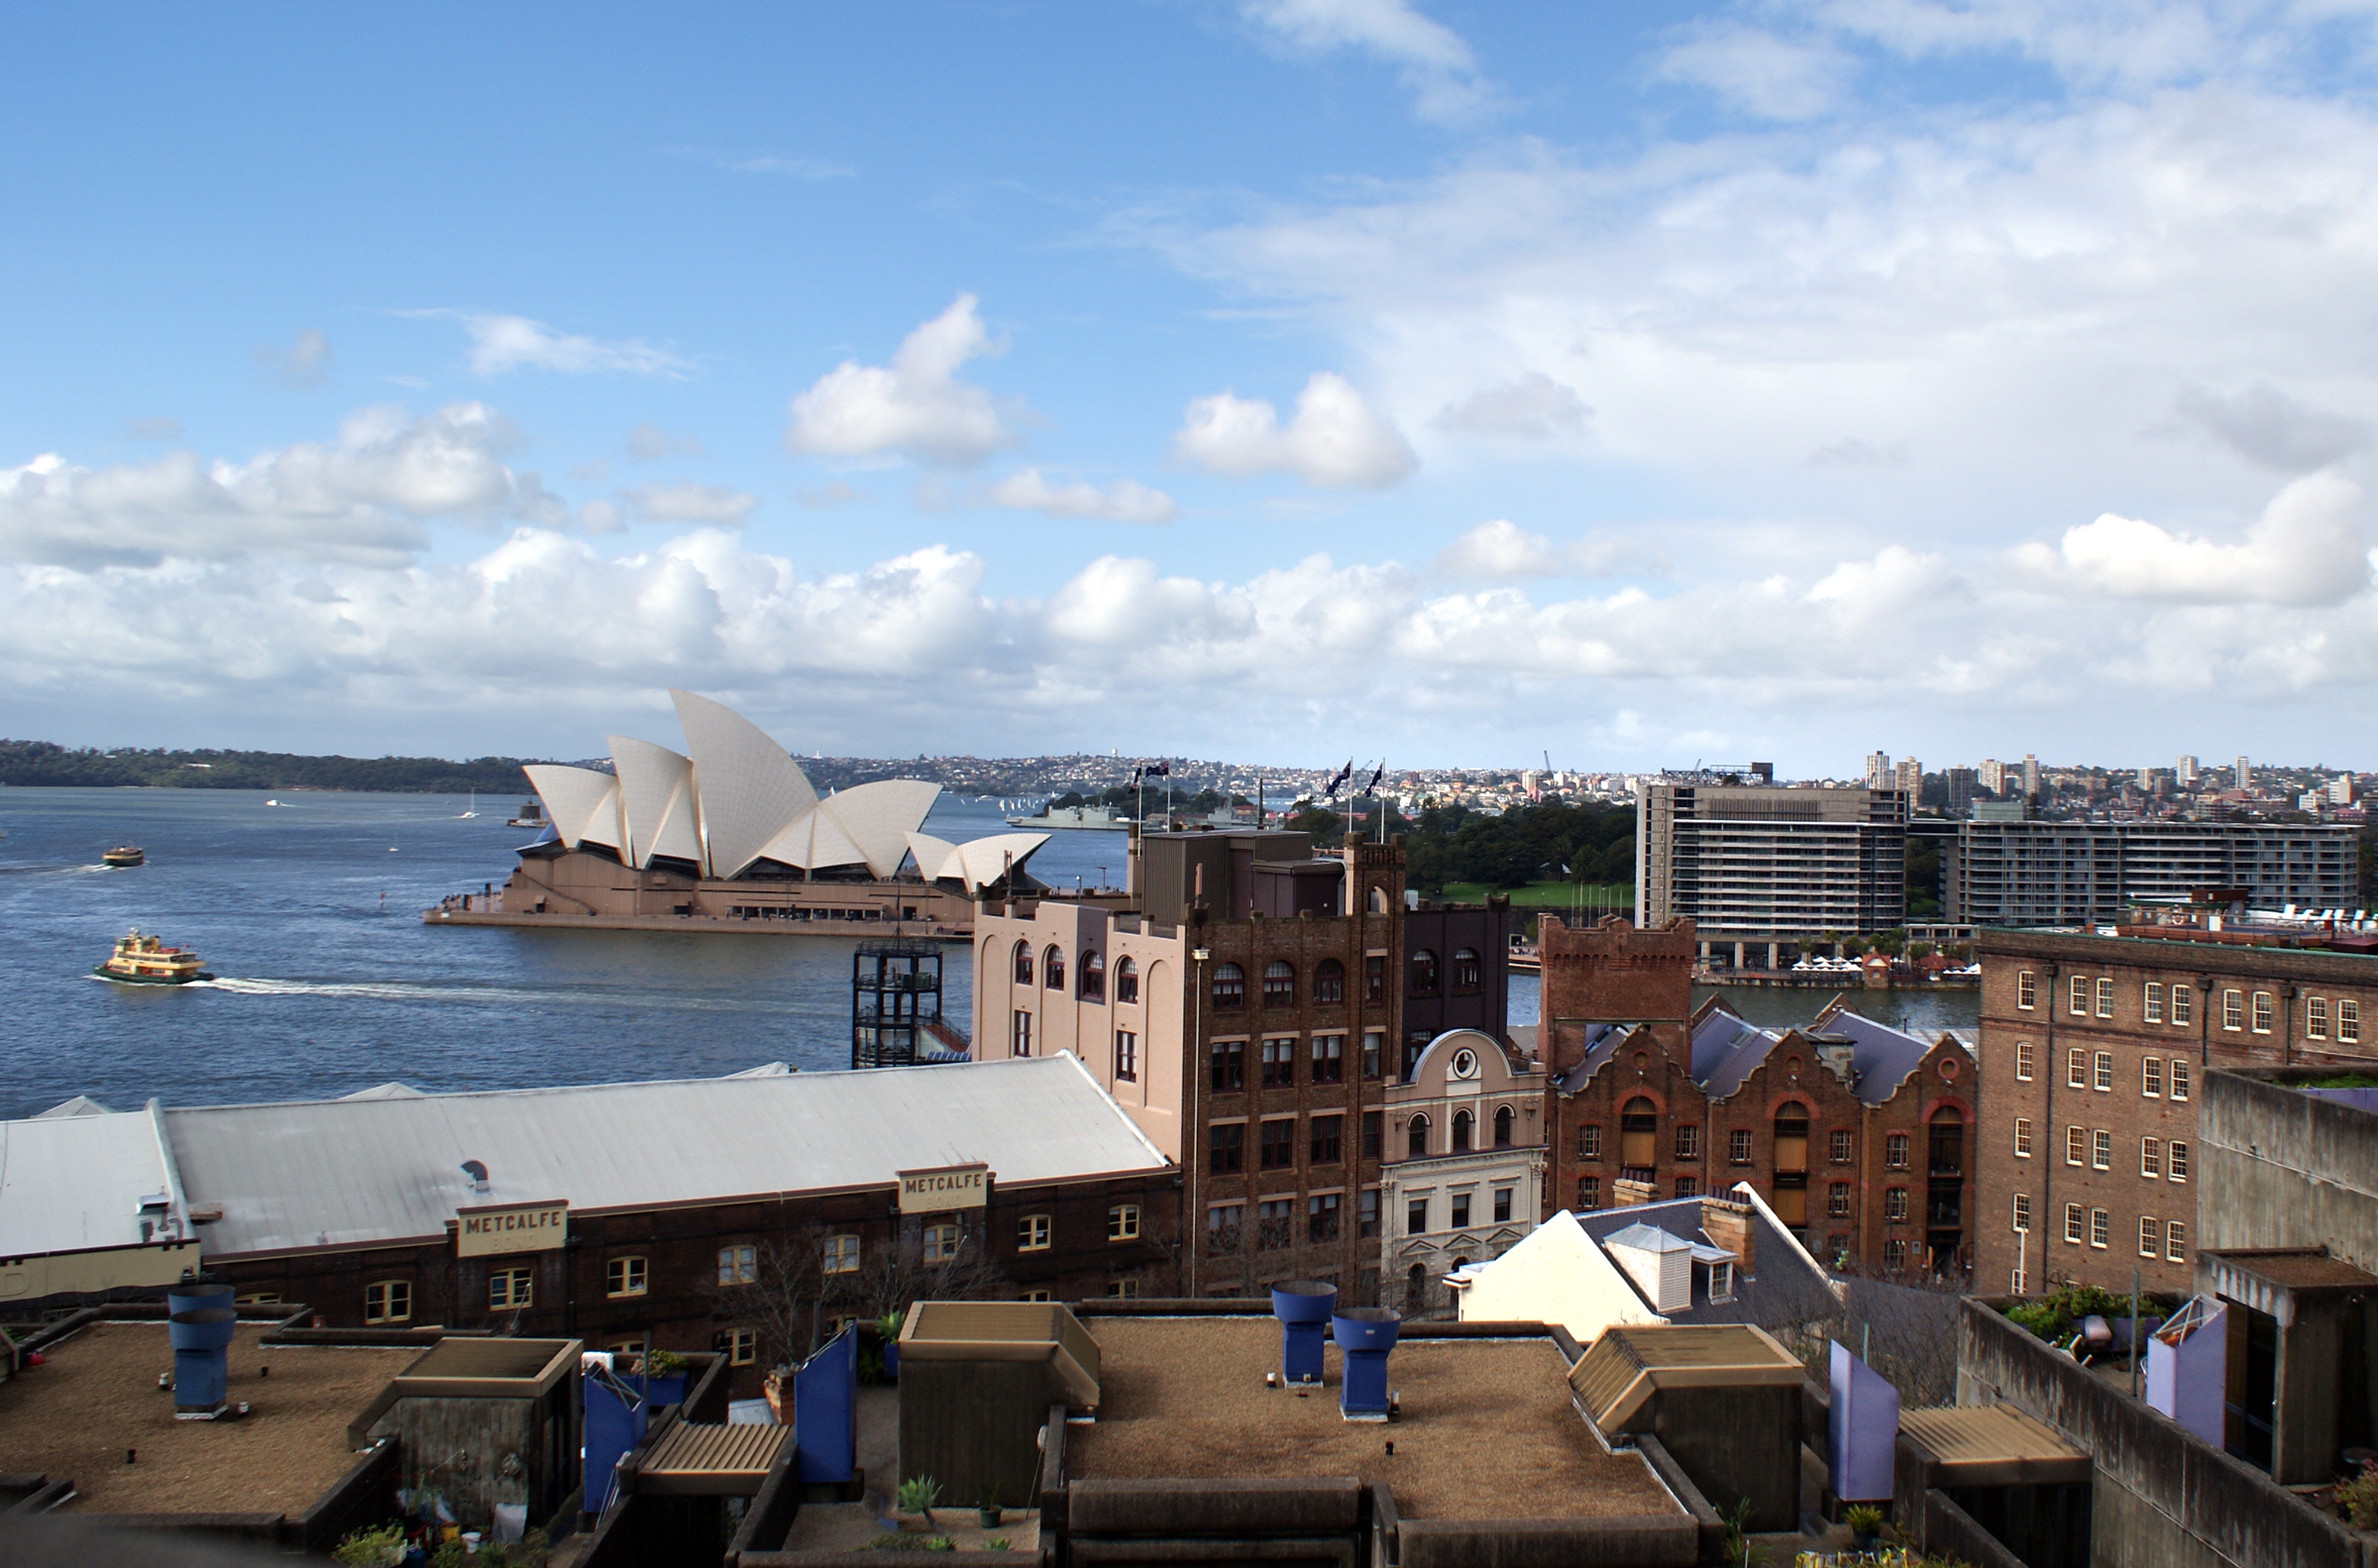
sea, coast, dock, sky, town, cityscape, vacation, vehicle, sydney, bay, harbor, australia, publicdomain, circularquay